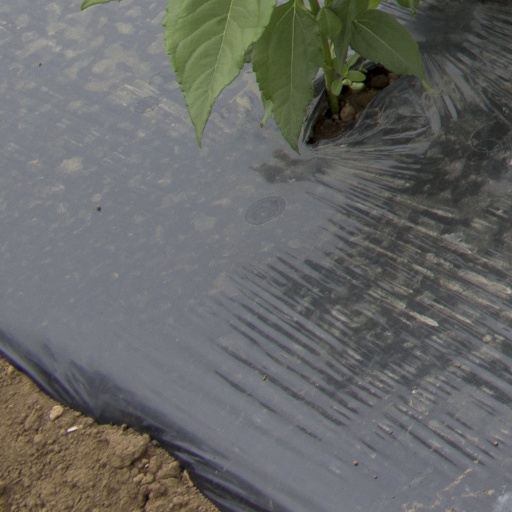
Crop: Jerusalem artichoke